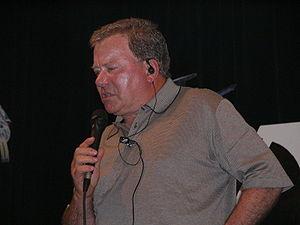
William Shatner Italiano: William Shatner